Scott Walker (politician)

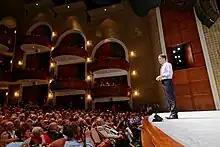
Governor Walker at Citizens United Freedom Summit in South Carolina

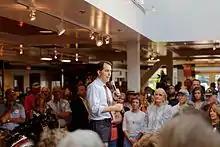
Governor Walker speaks in New Hampshire

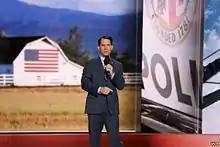
Walker speaking at the 2016 Republican National Convention

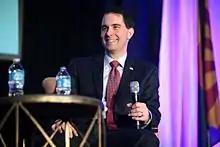
Governor Walker speaking at the Arizona Chamber of Commerce & Industry's Leadership Series luncheon in Phoenix, Arizona

In late January 2015, Walker set up a 527 organization called "Our American Revival" to "help spread his message and underwrite his activities" which "The Washington Post" described as helpful for building the political and fundraising networks for a run for the presidency.